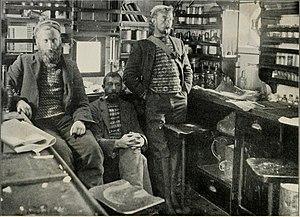
Robert Neal Rudmose-Brown, né le 13 septembre 1879 et mort le 27 janvier 1957 à Sheffield, est un botaniste et un explorateur polaire britannique.